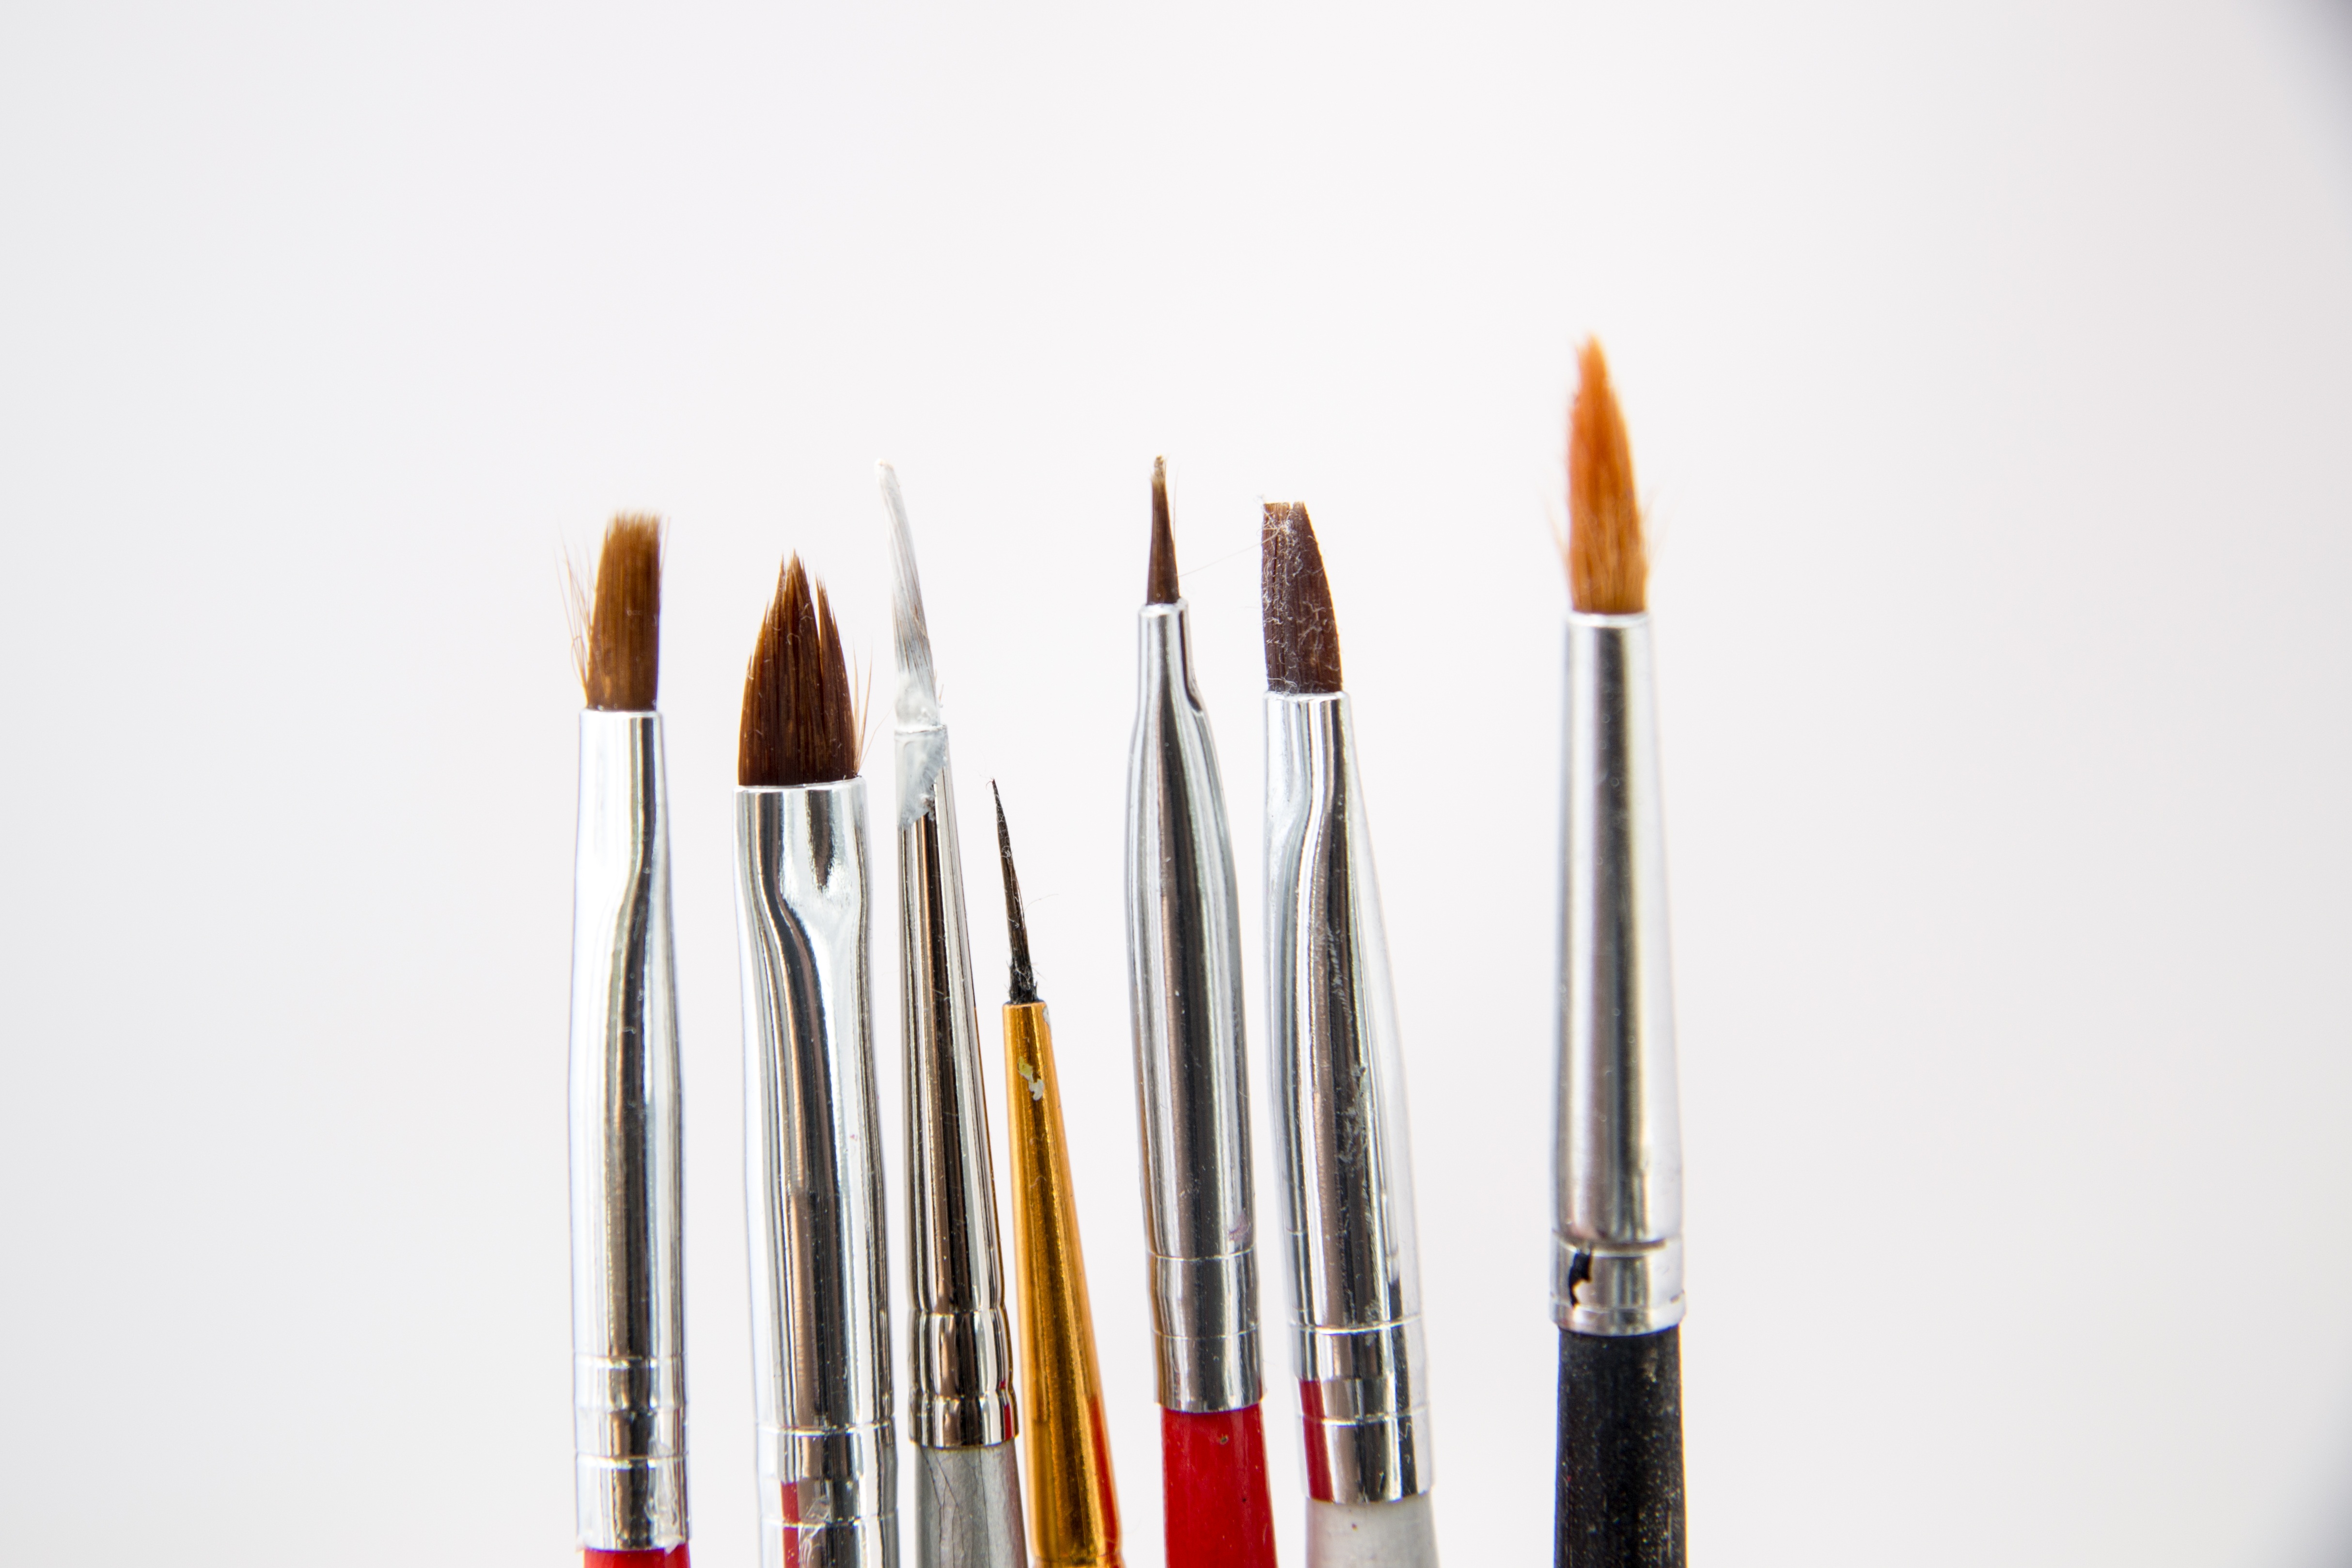
brush, tool, color, artist, paint, colors, creativity, tools, to draw